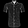
Label: Shirt